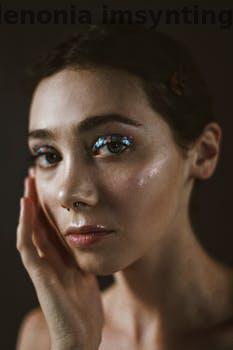
Label: Watermark